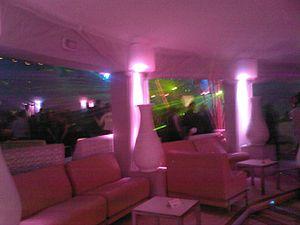
La Bussola est une boîte de nuit sur le lungomare de Marina di Pietrasanta, près de la localité de Le Focette, en Toscane.